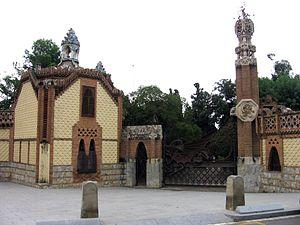
Le Pavillon Güell est une série de bâtiments et de jardins construits par Antoni Gaudí dans le quartier barcelonais de Pedralbes, comme maison de campagne pour la famille de l'industriel Eusebi Güell.